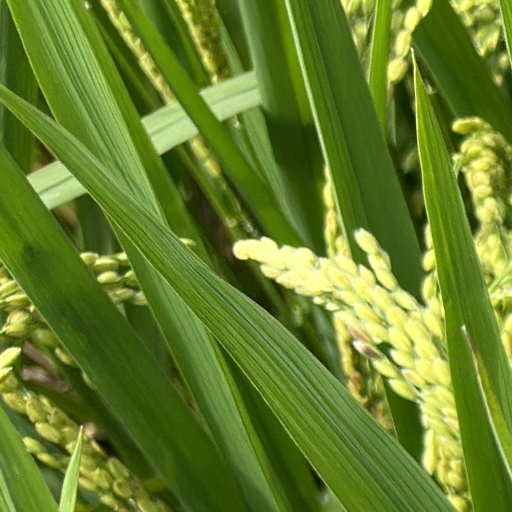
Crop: rice